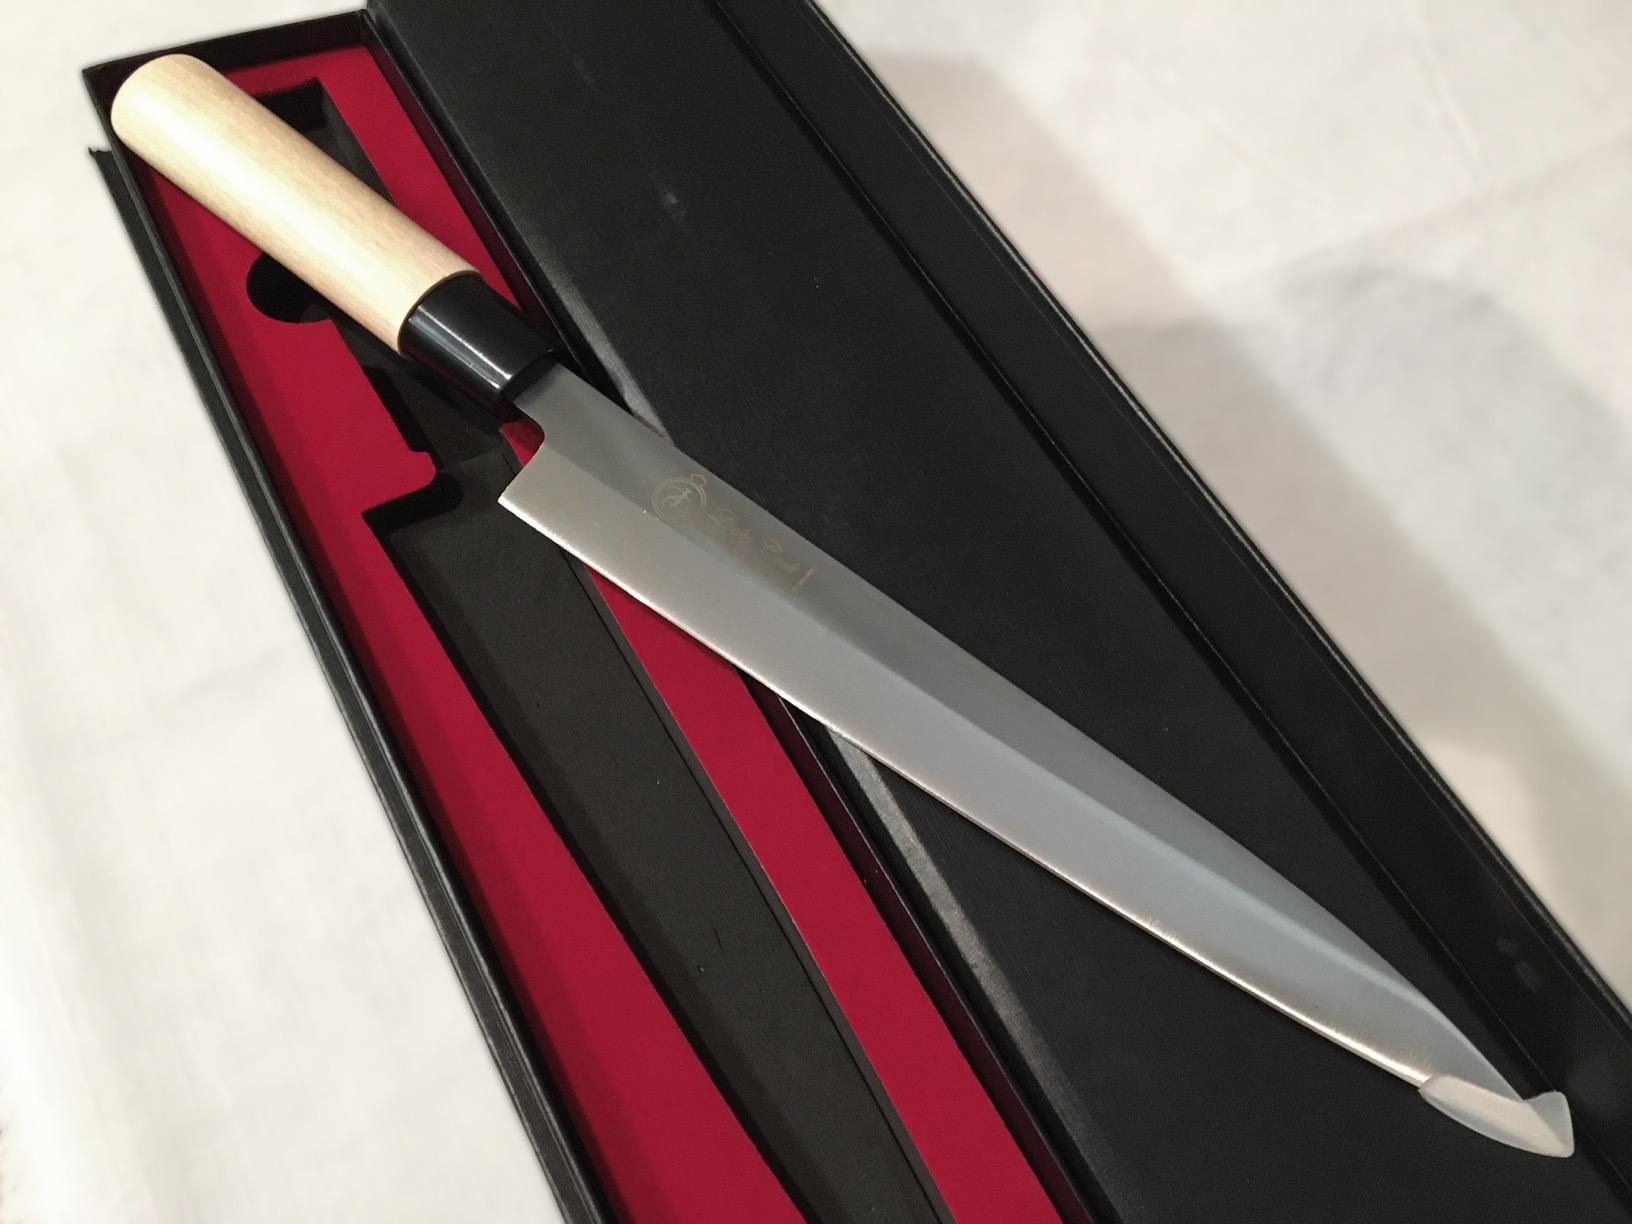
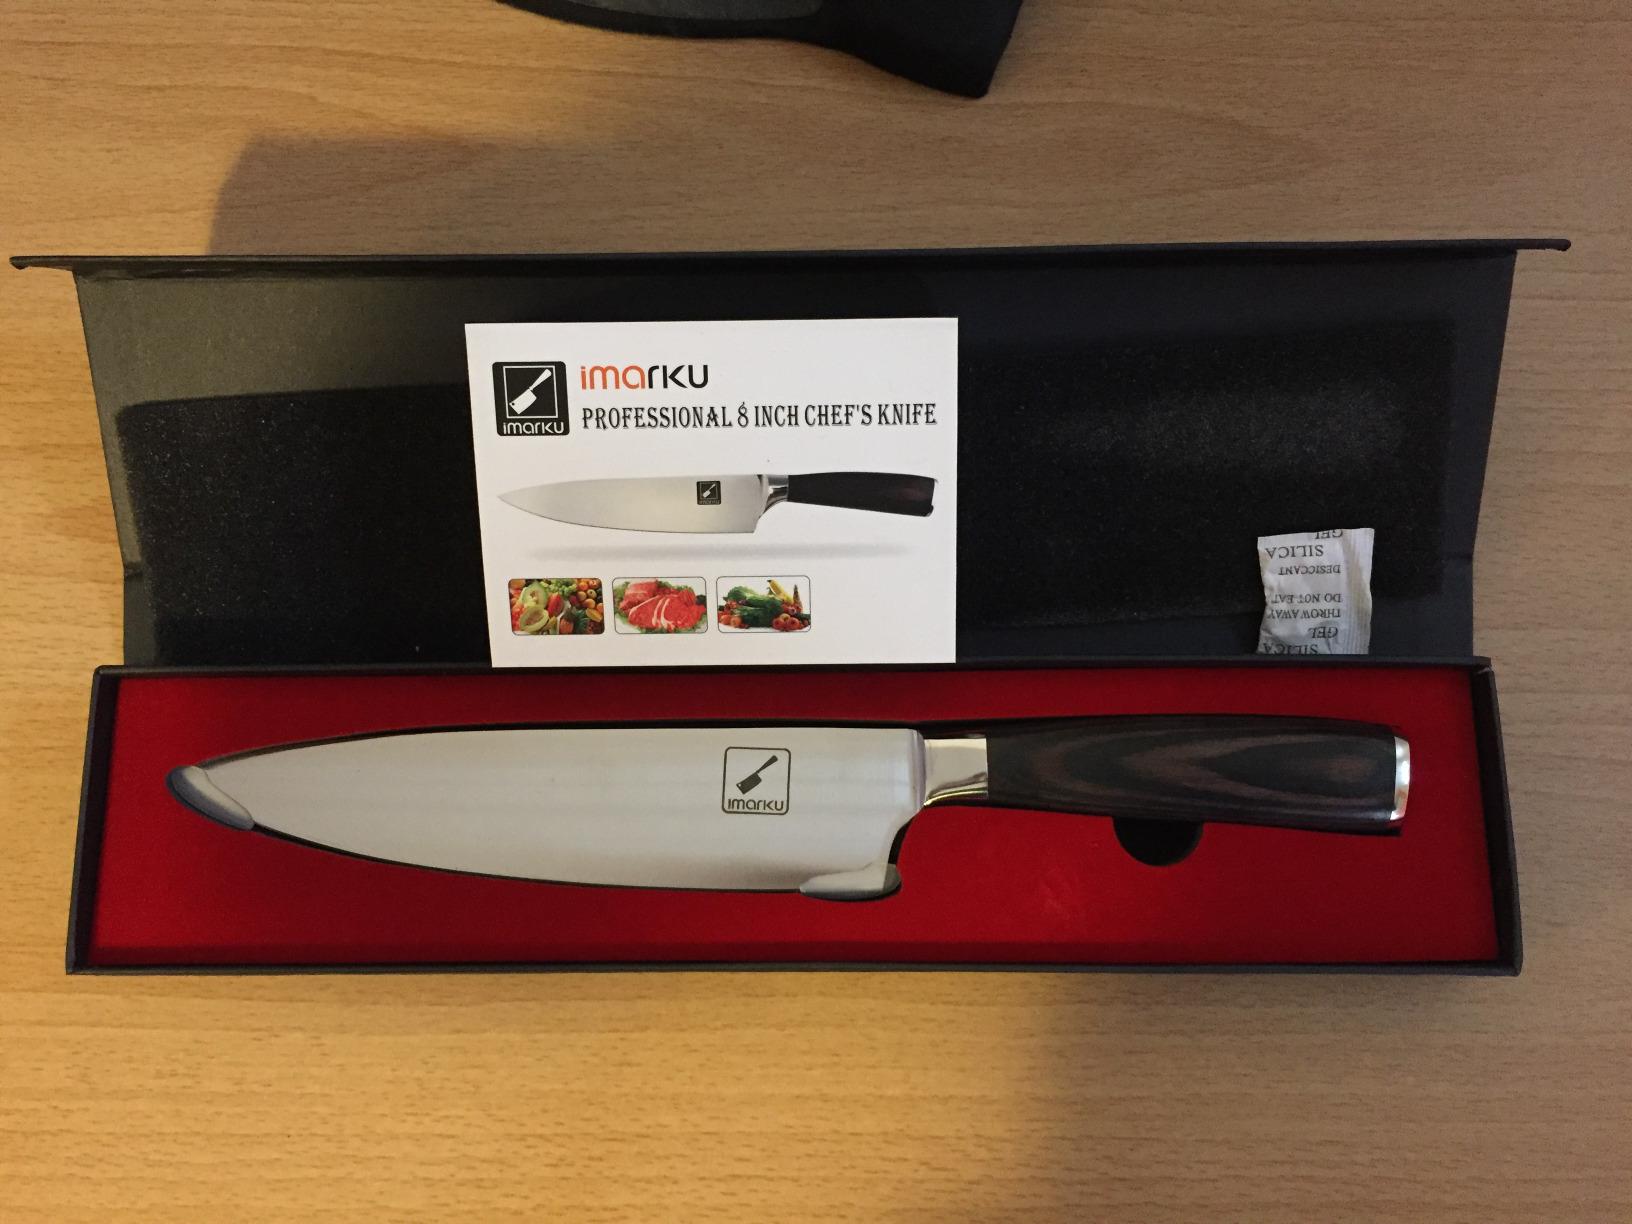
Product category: items_knife
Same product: no